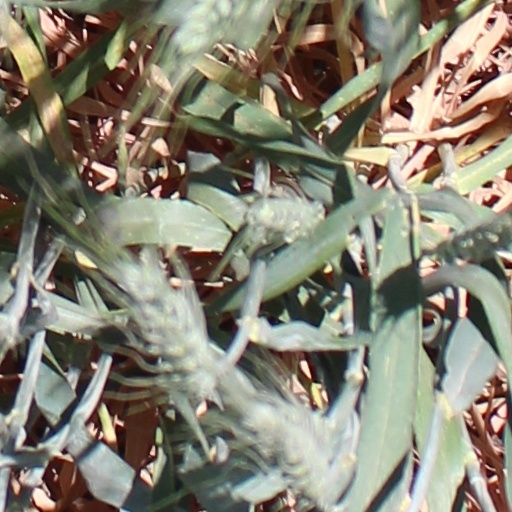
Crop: wheat